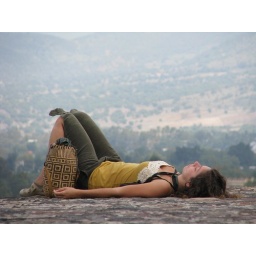
cute girl relaxing on a pyramid in Theotihuacan